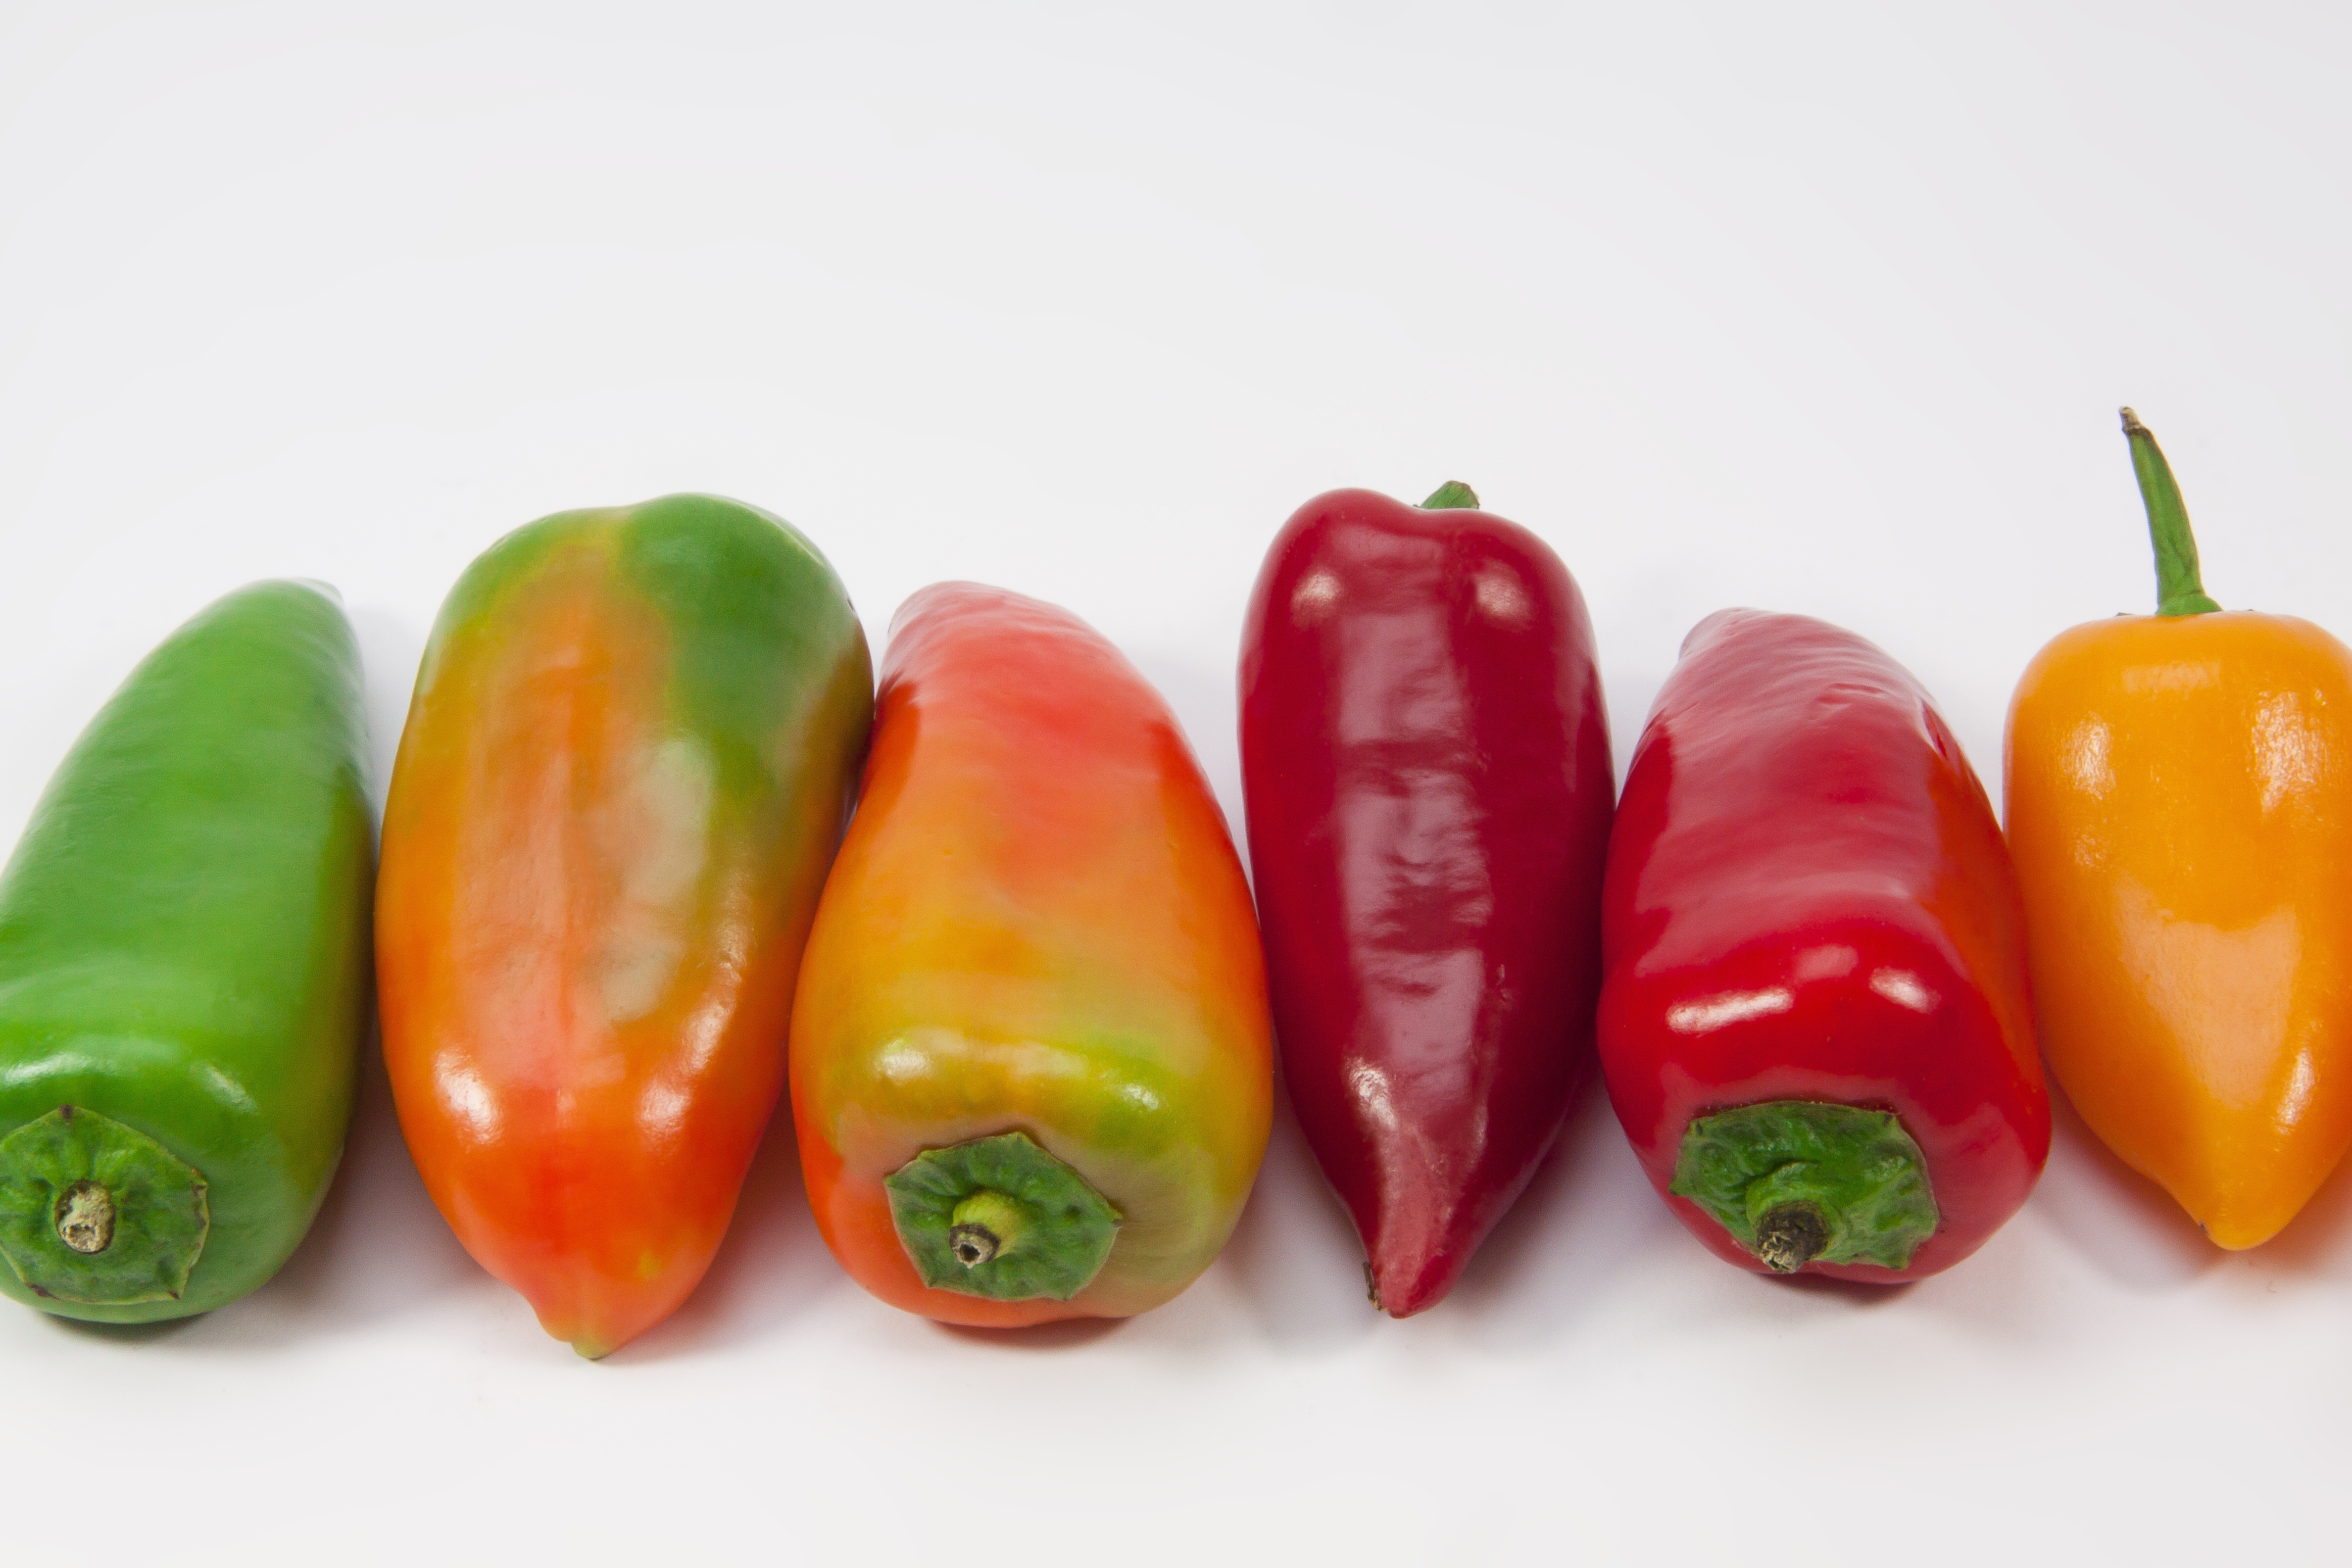
plant, fruit, orange, food, green, red, produce, vegetable, kitchen, yellow, healthy, snack, eat, delicious, cook, vegetables, peppers, bell pepper, paprika, ingredients, bio, sweet peppers, flowering plant, chili pepper, pointed pepper, cayenne pepper, land plant, serrano pepper, peperoncini, bell peppers and chili peppers, pimiento, tabasco pepper, italian sweet pepper, habanero chili